Joe Louis

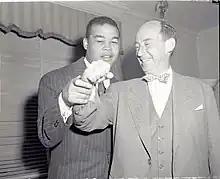
Louis showing Illinois governor and Democratic presidential candidate Adlai Stevenson how to throw a right hook punch, October 22, 1952.

Joe and Marva Louis endorsed and campaigned for liberal, anti-segregation Republican candidate Wendell Willkie in the 1940 United States presidential election. Louis said: